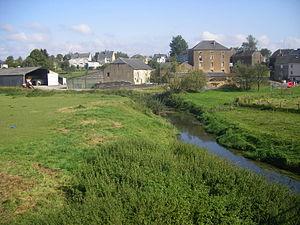
Le village d'Étalle (Belgique)
Étalle est une commune francophone de Belgique située en Région wallonne dans la province de Luxembourg, ainsi qu’une localité où siège son administration. Elle fait partie de la Lorraine gaumaise.